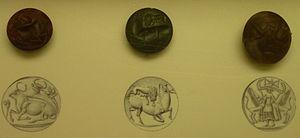
sceaux minoens. De gauche à droite
La civilisation minoenne est une civilisation antique qui s'est développée sur les îles de Crète, de Santorin et probablement sur une grande partie de la mer Égée, au sud de la Grèce de 2700 à 1200 av. J.-C.